Brow ridge

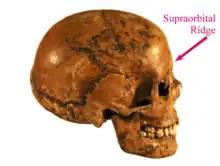
The brow ridges are often not well expressed in human females, as pictured above in a female skull, and are most easily seen in profile.

The brow ridge, or supraorbital ridge known as superciliary arch in medicine, is a bony ridge located above the eye sockets of all primates and some other animals. In humans, the eyebrows are located on their lower margin.